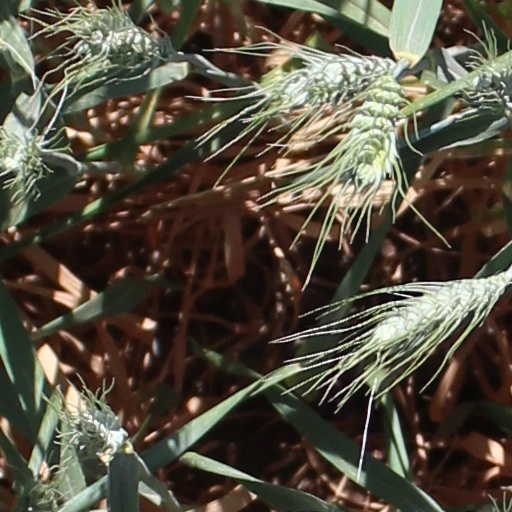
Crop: wheat